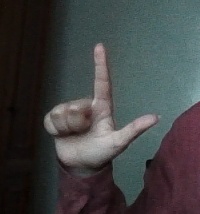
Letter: laam